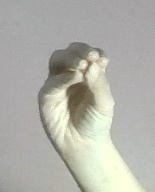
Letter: ha